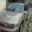
Label: automobile